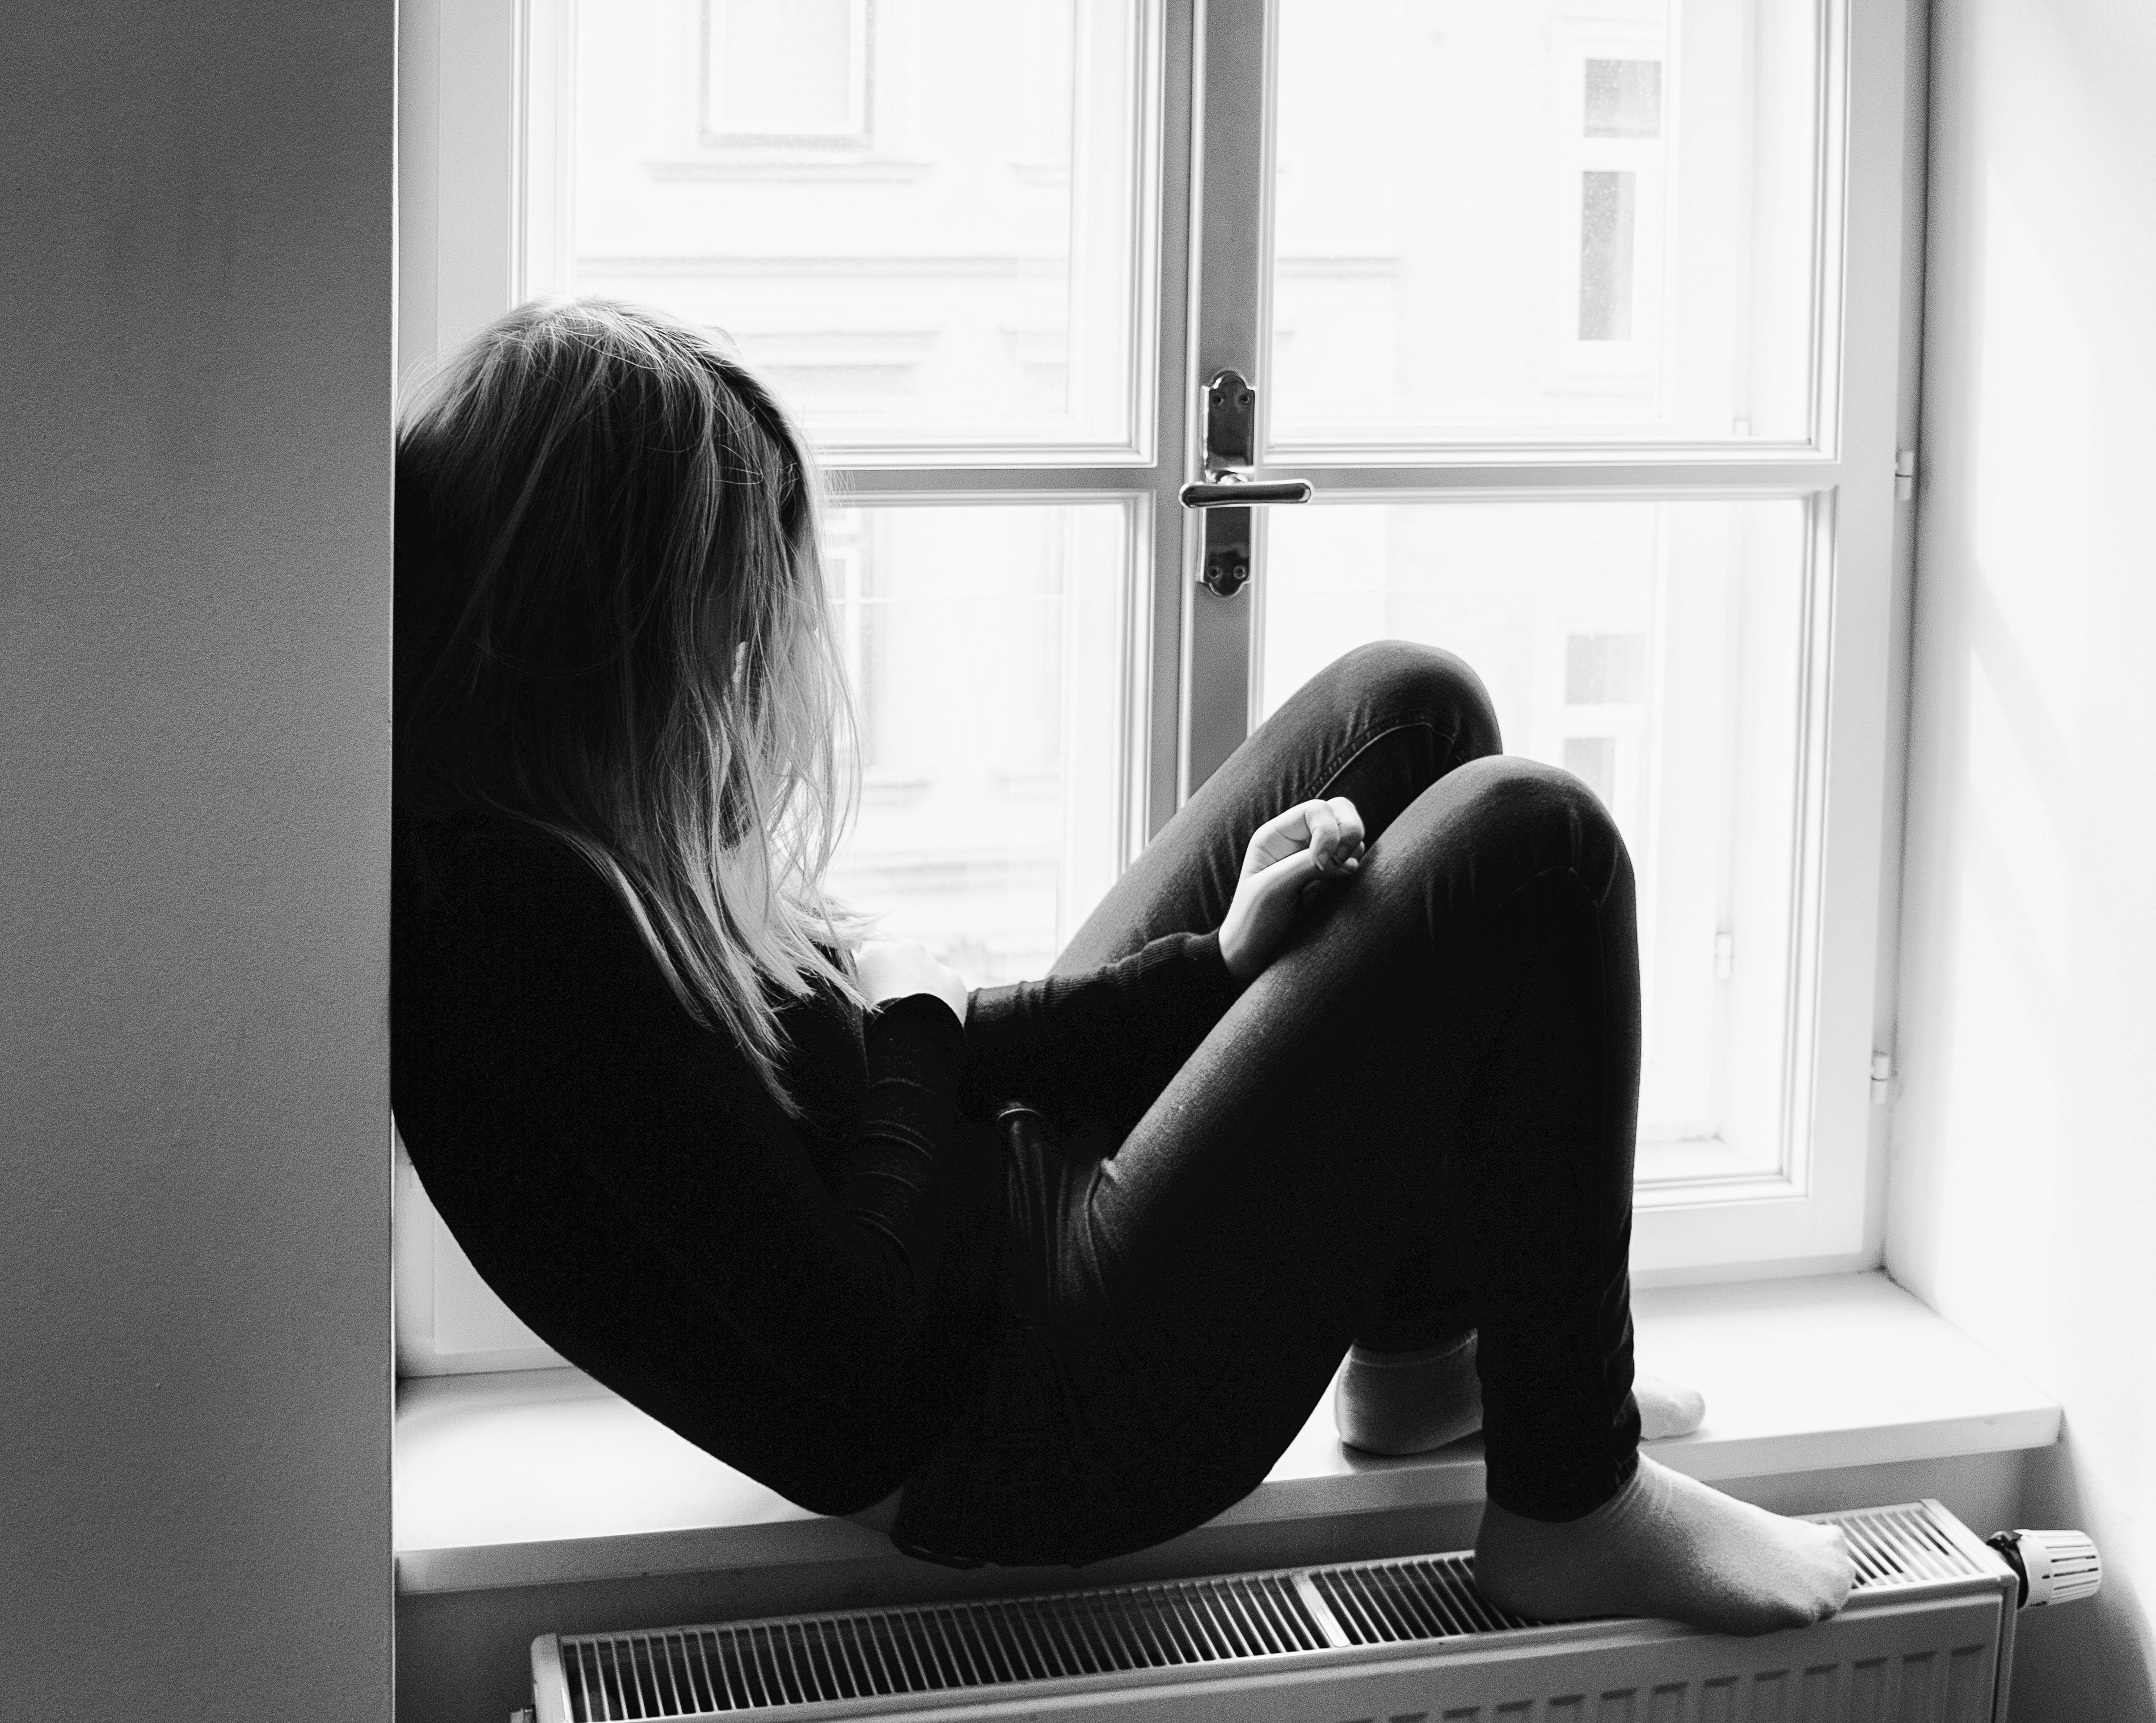
person, black and white, girl, white, photography, alone, leg, sadness, model, young, sitting, human, black, monochrome, lonely, arm, black white, teenager, cry, human body, sad, fear, tears, problem, loss, victims, emotion, mourning, depression, despair, depressed, interaction, bullying, photo shoot, desperate, anxious, hopeless, sense, concern, torment, violent, monochrome photography, human positions, human action, art model, physical fitness, unprotected, tormented, pulled back